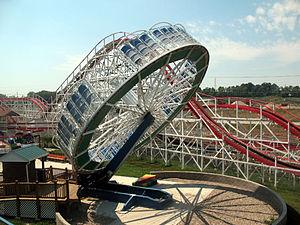
Un Round-up est une attraction foraine à sensation. La première version de cette attraction date de 1954. Inventée et construite par l'Américain Frank Hrubetz.